Knowledge

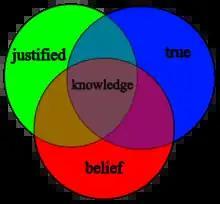
The definition of knowledge as justified true belief is often discussed in the academic literature.

An often-discussed definition characterizes knowledge as justified true belief. This definition identifies three essential features: it is (1) a belief that is (2) true and (3) justified. Truth is a widely accepted feature of knowledge. It implies that, while it may be possible to believe something false, one cannot know something false. That knowledge is a form of belief implies that one cannot know something if one does not believe it. Some everyday expressions seem to violate this principle, like the claim that "I do not believe it, I know it!" But the point of such expressions is usually to emphasize one's confidence rather than denying that a belief is involved.